Life's Too Good

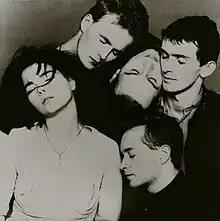
The Sugarcubes in 1988

The lead single "Birthday" was released on Derek Birkett's One Little Indian Records in August 1987. After influential magazine "NME" declared it "Single of the Week", the Sugarcubes, especially lead singer Björk, unexpectedly got the attention of the British music press. Across the following months, the band reluctantly appeared on the covers of the United Kingdom's most prominent pop magazines and experienced "massive hype" which generated a wave of interest from the press and the public. Despite offers by major labels like Warner Bros. and PolyGram, none of these labels were willing to give the Sugarcubes complete creative control, so the band decided to record the album themselves and release it on One Little Indian. "Life's Too Good" was finally released in April 1988. "Coldsweat" and "Deus" were issued as singles prior to the album's release in January and April 1988 respectively, while the Jesus and Mary Chain's remix of "Birthday" (subtitled the "Christmas Mix") was released as a single in August 1988. "Motorcrash" followed as the album's final single in November 1988.